Godomey

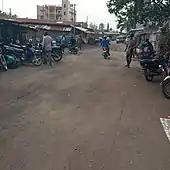
Road in Godomey (Salamey).

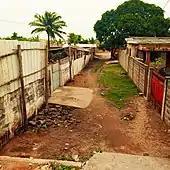
Small street in Godomey (Togoudo).

Godomey is a town and arrondissement in the Atlantique Department of southern Benin. It is an administrative division under the jurisdiction of the commune of Abomey-Calavi. According to the population census conducted by the Institut National de la Statistique Benin on March 11, 2013, the arrondissement had a total population of 253,262.